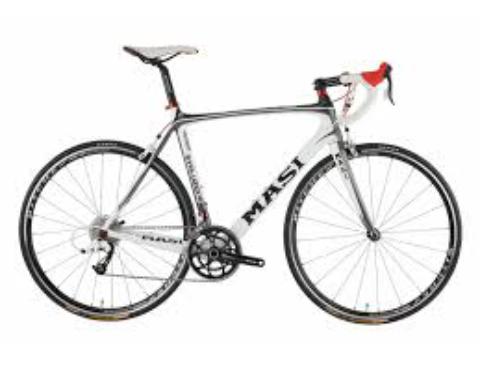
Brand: masi bicycles
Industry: Transportation